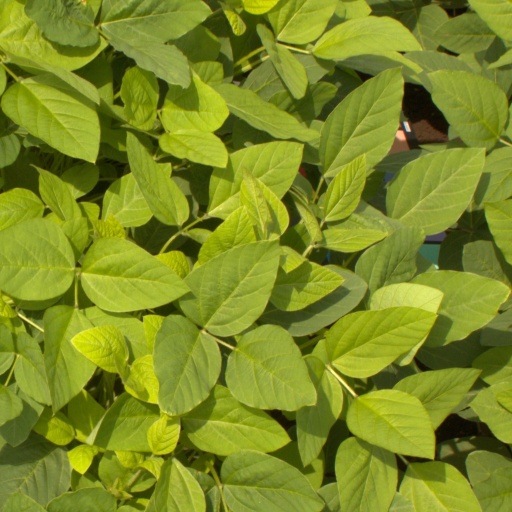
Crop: soybean